Orly (chanson)

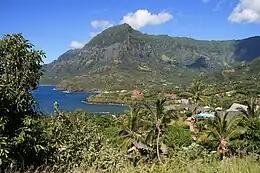
Atuona on Hiva Oa

Sundays in Orly: over two thousand people stream through the airport, but the narrator only has eyes for two, a pair of lovers standing in the rain, hugging each other so tightly that their bodies merge. They affirm their love in tears, but make no promises to each other that they cannot keep. Finally, their bodies slowly separate, holding each other again, until the man abruptly turns away and is swallowed up by a staircase. The woman is left behind, open-mouthed, suddenly aged, as if she had met her death. She has often lost men in the past, but this time it is love that she has lost. She feels fragile, as if she were for sale. The narrator tries to follow her, but then she is also swallowed up by the crowd.